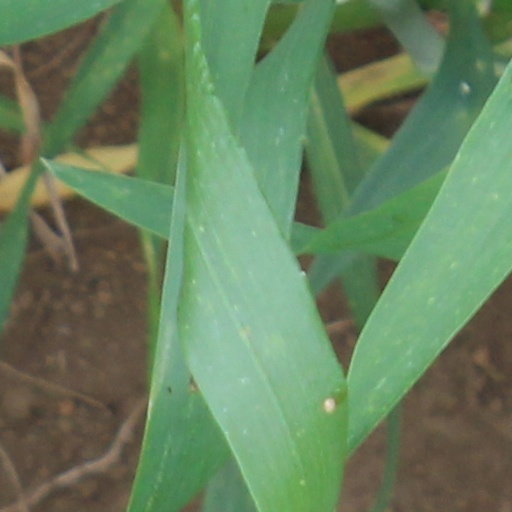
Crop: wheat